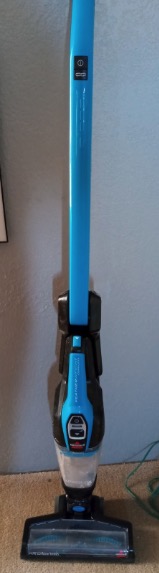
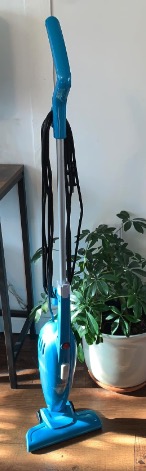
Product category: items_vacuum
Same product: no